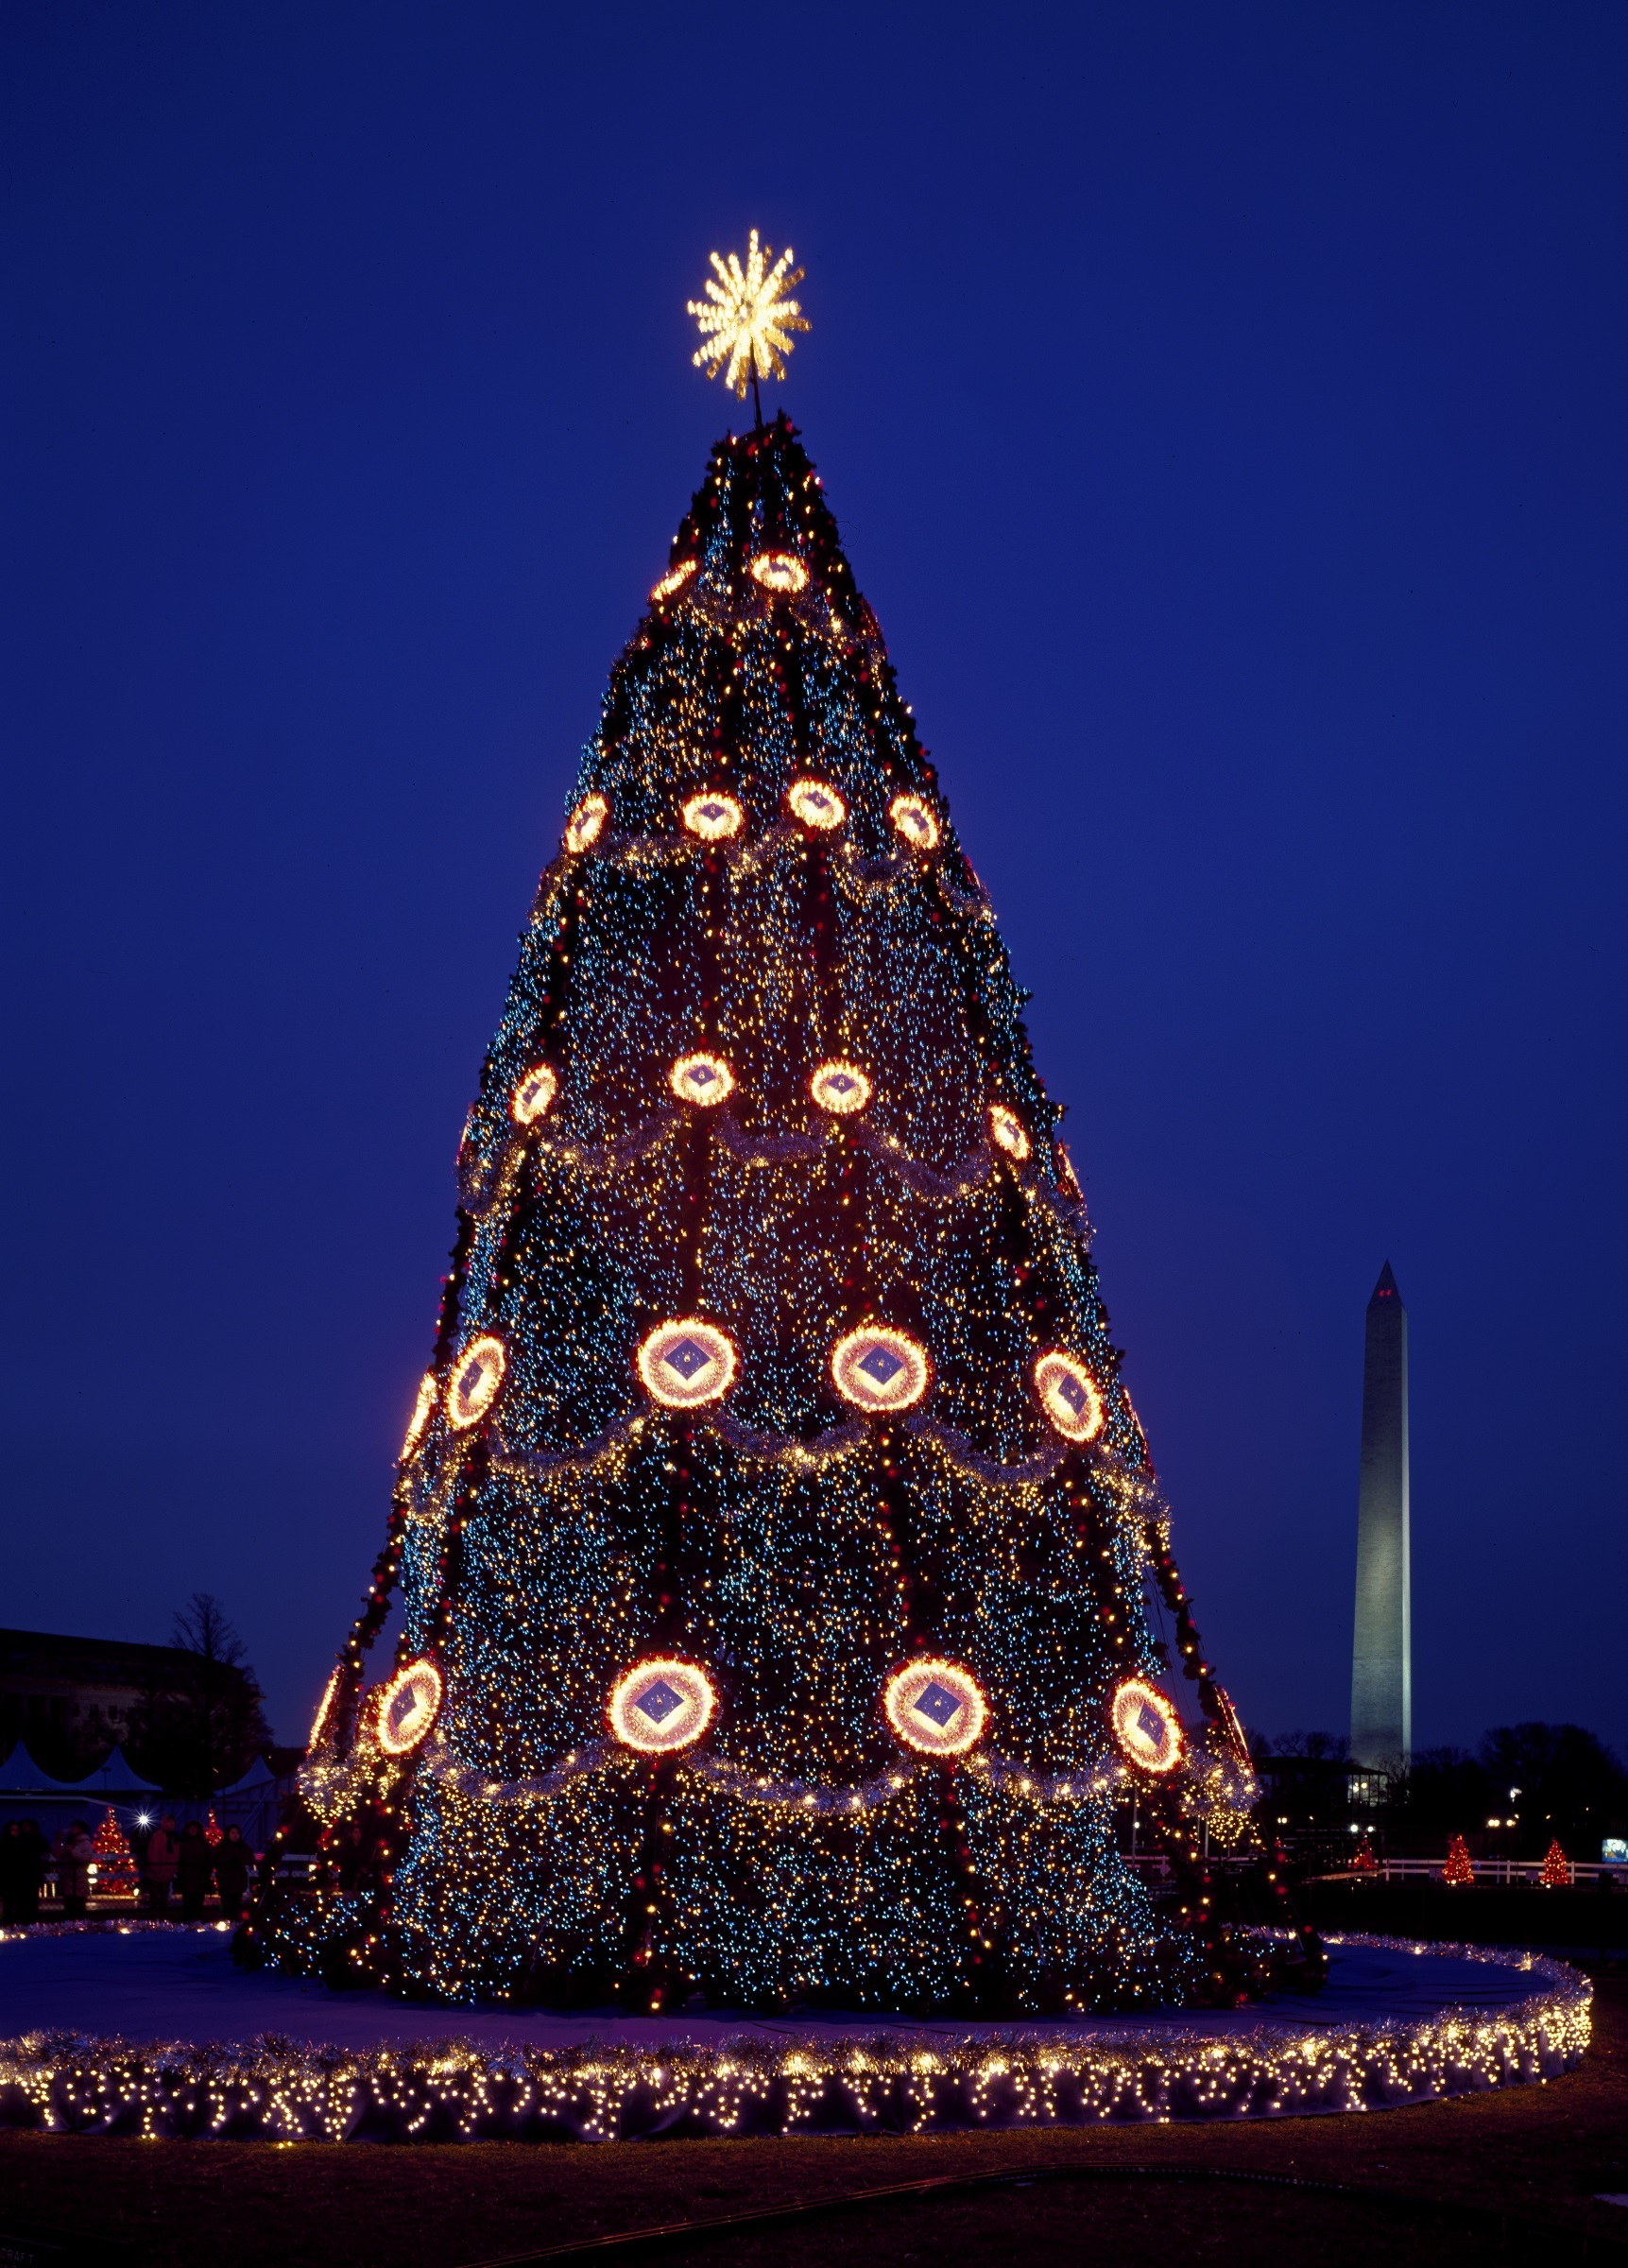
tree, night, star, evening, tower, evergreen, holiday, landmark, christmas, christmas tree, festive, washington, christmas decoration, lights, bright, d, c, decorations, capitol, merry, ornaments, national mall, christmas lights, national christmas tree